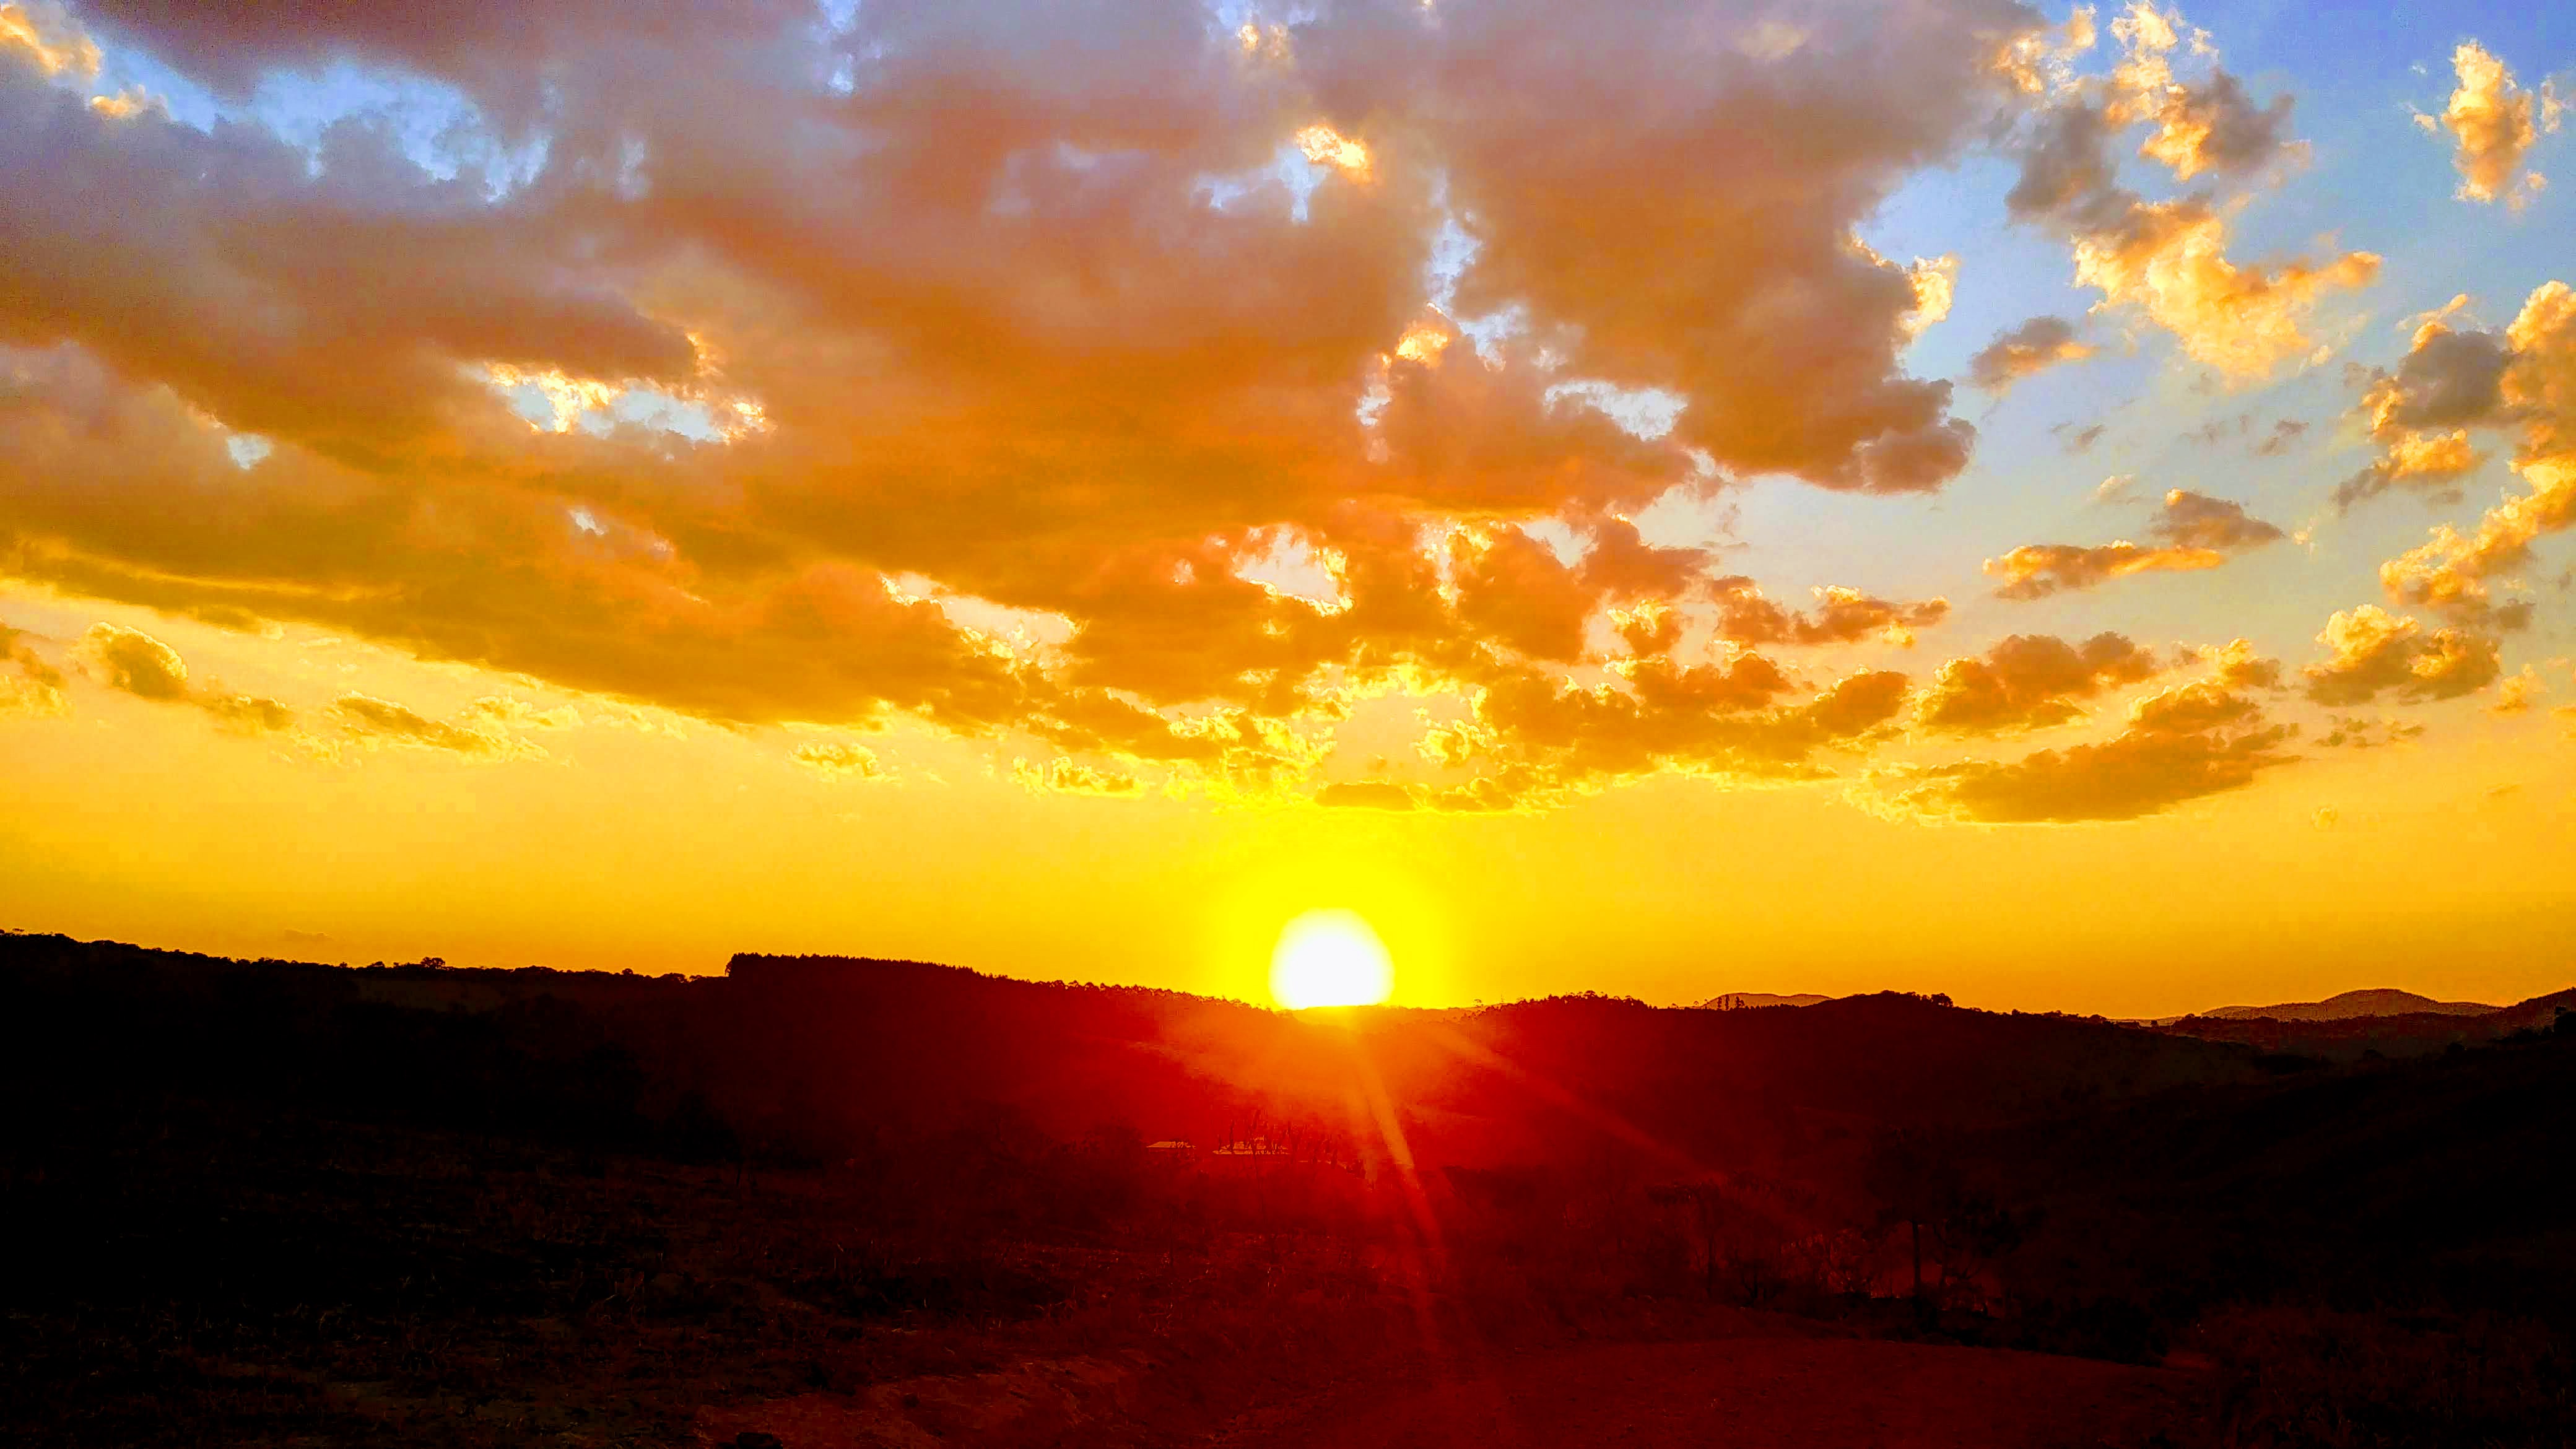
christopher, sky, afterglow, sunset, sunrise, horizon, nature, sun, cloud, evening, morning, natural landscape, sunlight, daytime, dusk, ecoregion, red sky at morning, atmosphere, heat, dawn, astronomical object, calm, landscape, plain, photography, geological phenomenon, cumulus, hill